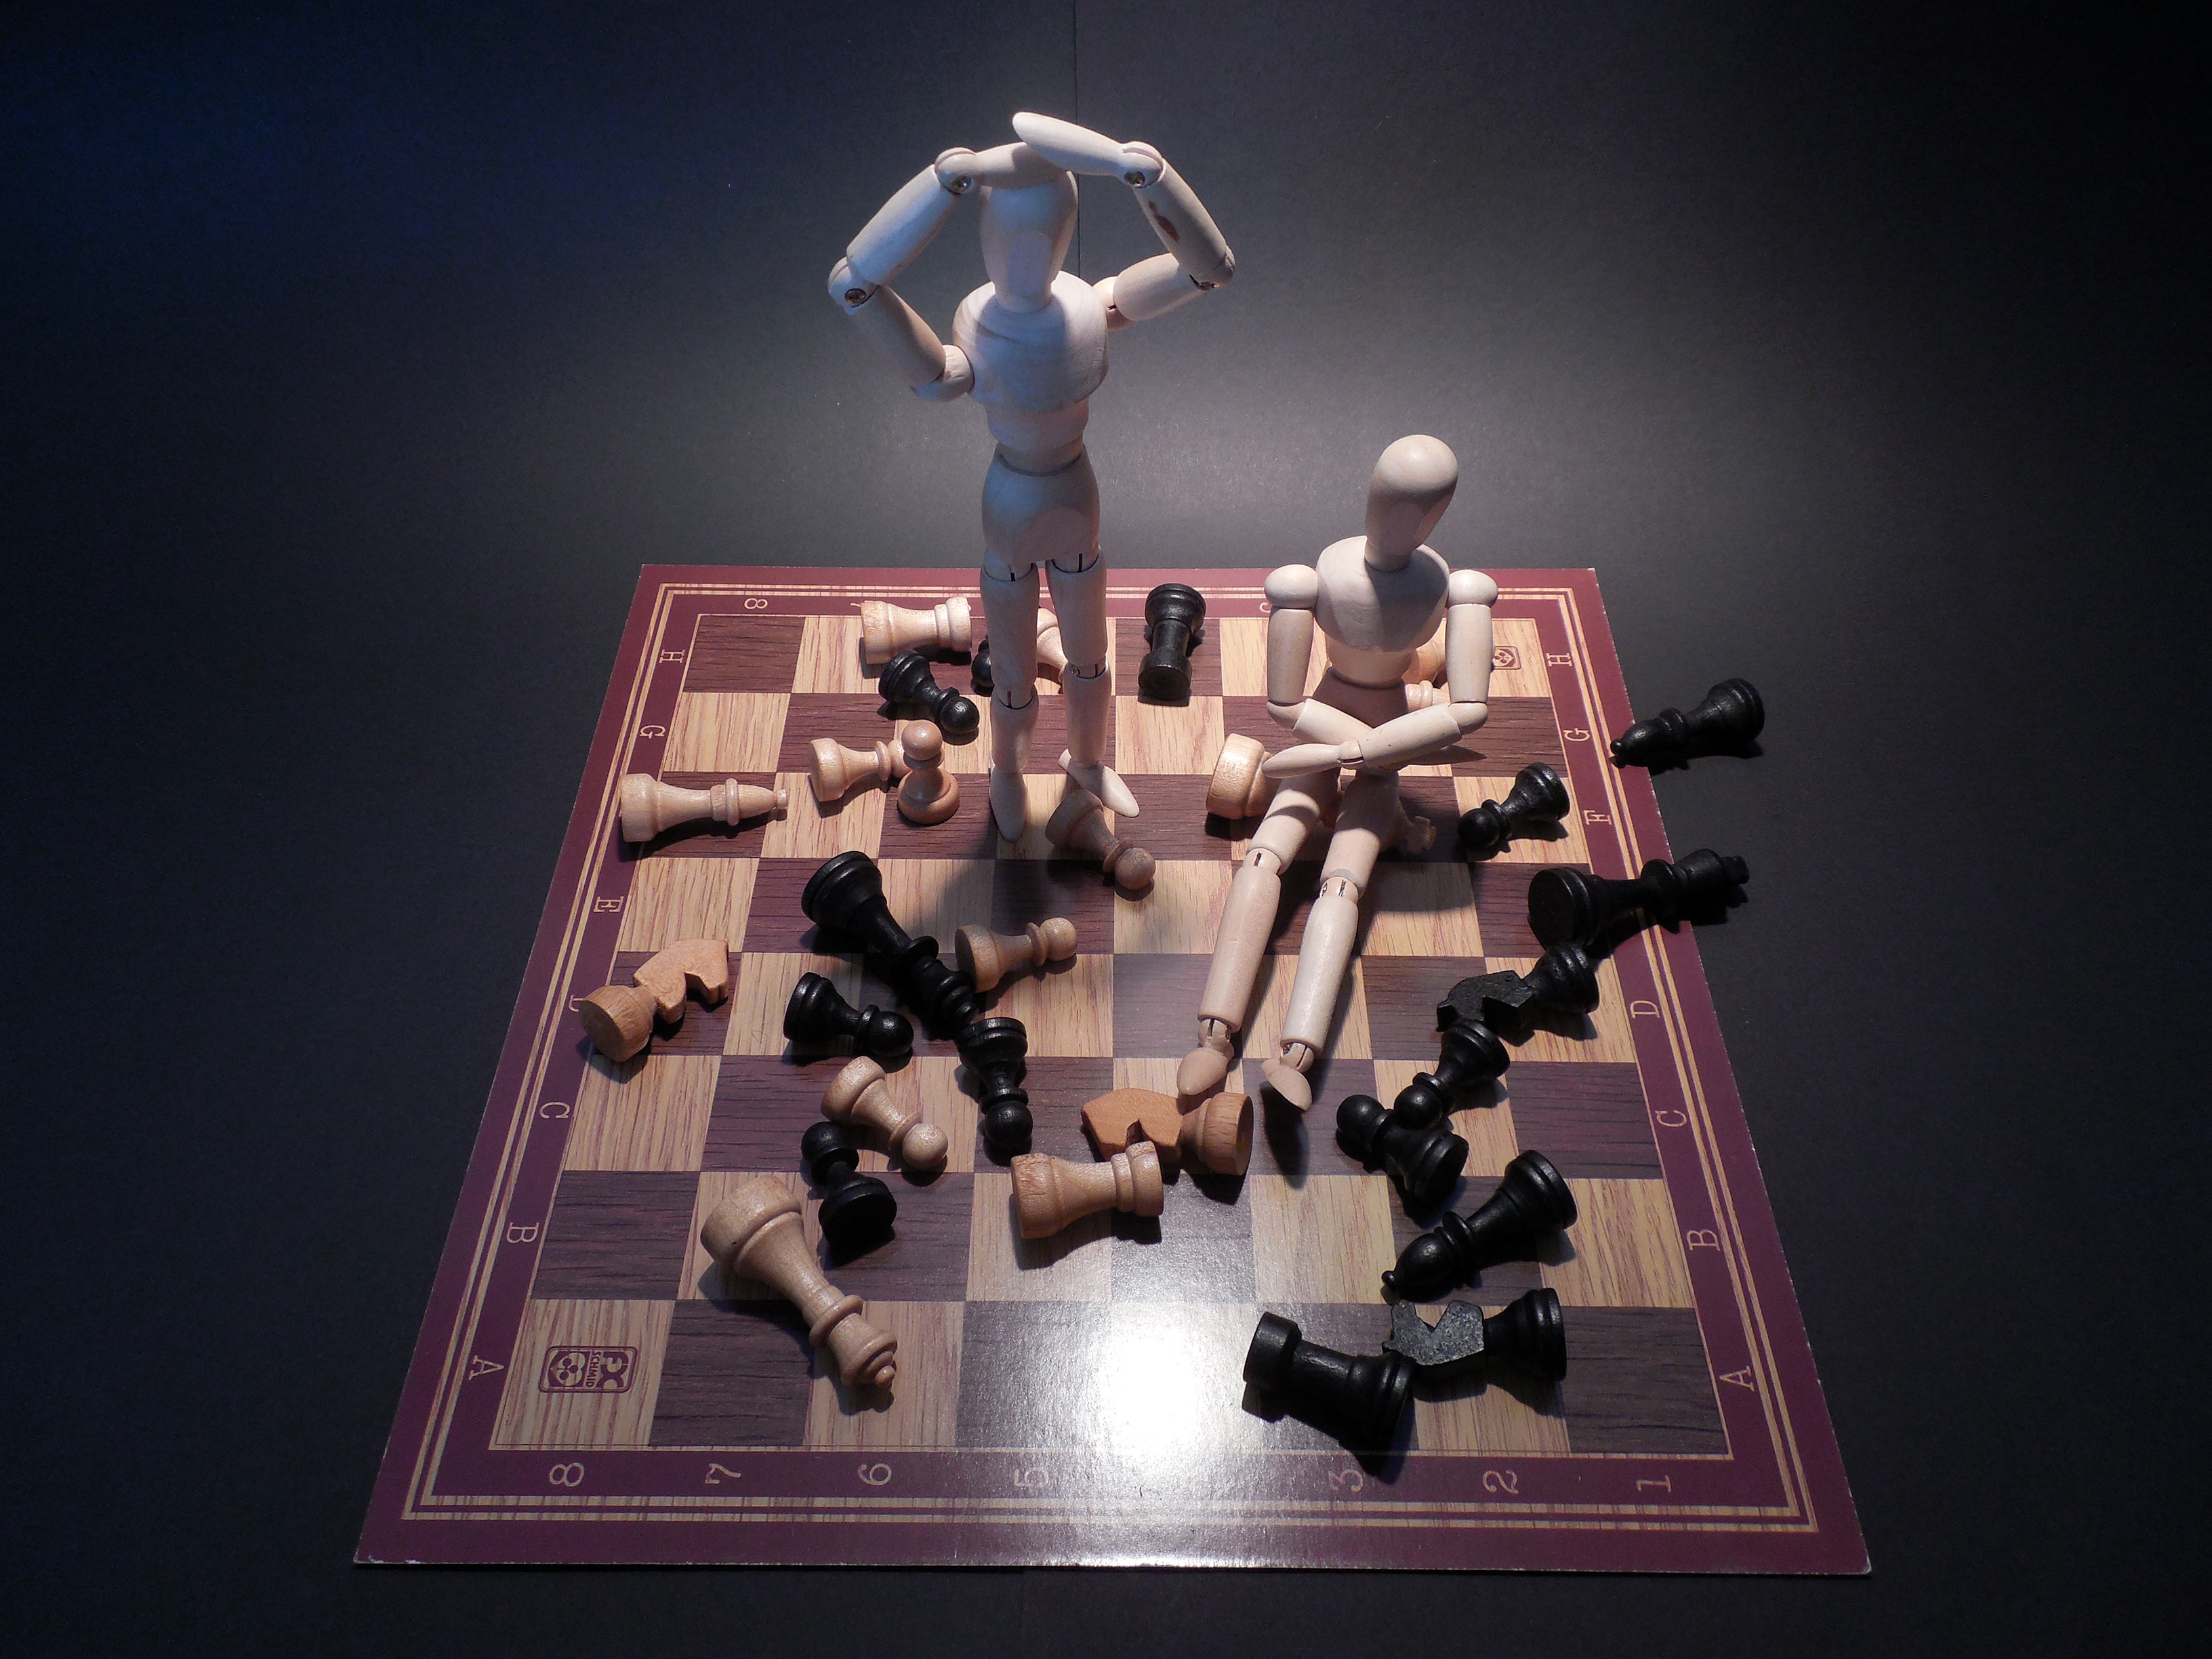
play, think, lighting, toy, board game, art, chess, strategy, image, figures, stress, winner, trouble, tactics, rage, chess board, chess pieces, consider, lose, frustration, offended, chess game, loser, wood dolls, members dolls